Cole L. Blease

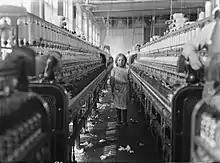
A child laborer in a textile mill in Newberry, S.C., the home town of Blease.

Bleasism was made possible by the sociopolitical change South Carolina underwent at the turn of the twentieth century. For instance, in 1880, the state had close to a dozen textile mills, but in 1900 the number had grown to 115. The work force of the mills also changed, becoming increasingly more male each year. Because South Carolina was one of the few Southern states at the time that did not disenfranchise poor white men, Blease actively courted the workers of these mills and built a devoted political base from the men, who hung his photo in their homes and named their children after him.